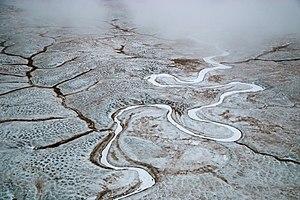
La réserve naturelle du delta de la Léna est une réserve naturelle d'État située dans une partie du delta de la Léna, au nord de la Sibérie en fédération de Russie. Elle a été instituée le 18 décembre 1985. Elle se trouve à l'embouchure de la Léna, avec ses multiples bras, et au nord des contreforts des monts Karaoulakh. Elle dépend de l'administration de la république de Sakha et du raïon de Bouloun.
La Grande Liakhov est une île qui fait partie de l’archipel de Nouvelle-Sibérie, située dans l’Océan Arctique, au nord des côtes de la Sibérie orientale entre la mer des Laptev et la mer de Sibérie orientale. Sur le plan administratif elle est rattachée à la République de Sakha en Russie.